General Directorate of Security (Turkey)

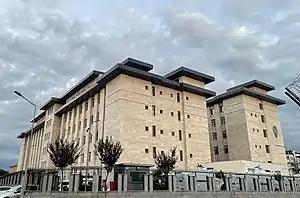
Provincial Police Headquarters in Ordu

The TNP receives two categories of training, the first being in-service training provided by the Department of Education operating directly under the General Directorate of Security; whereas pre-profession training is provided by the Police Academy.